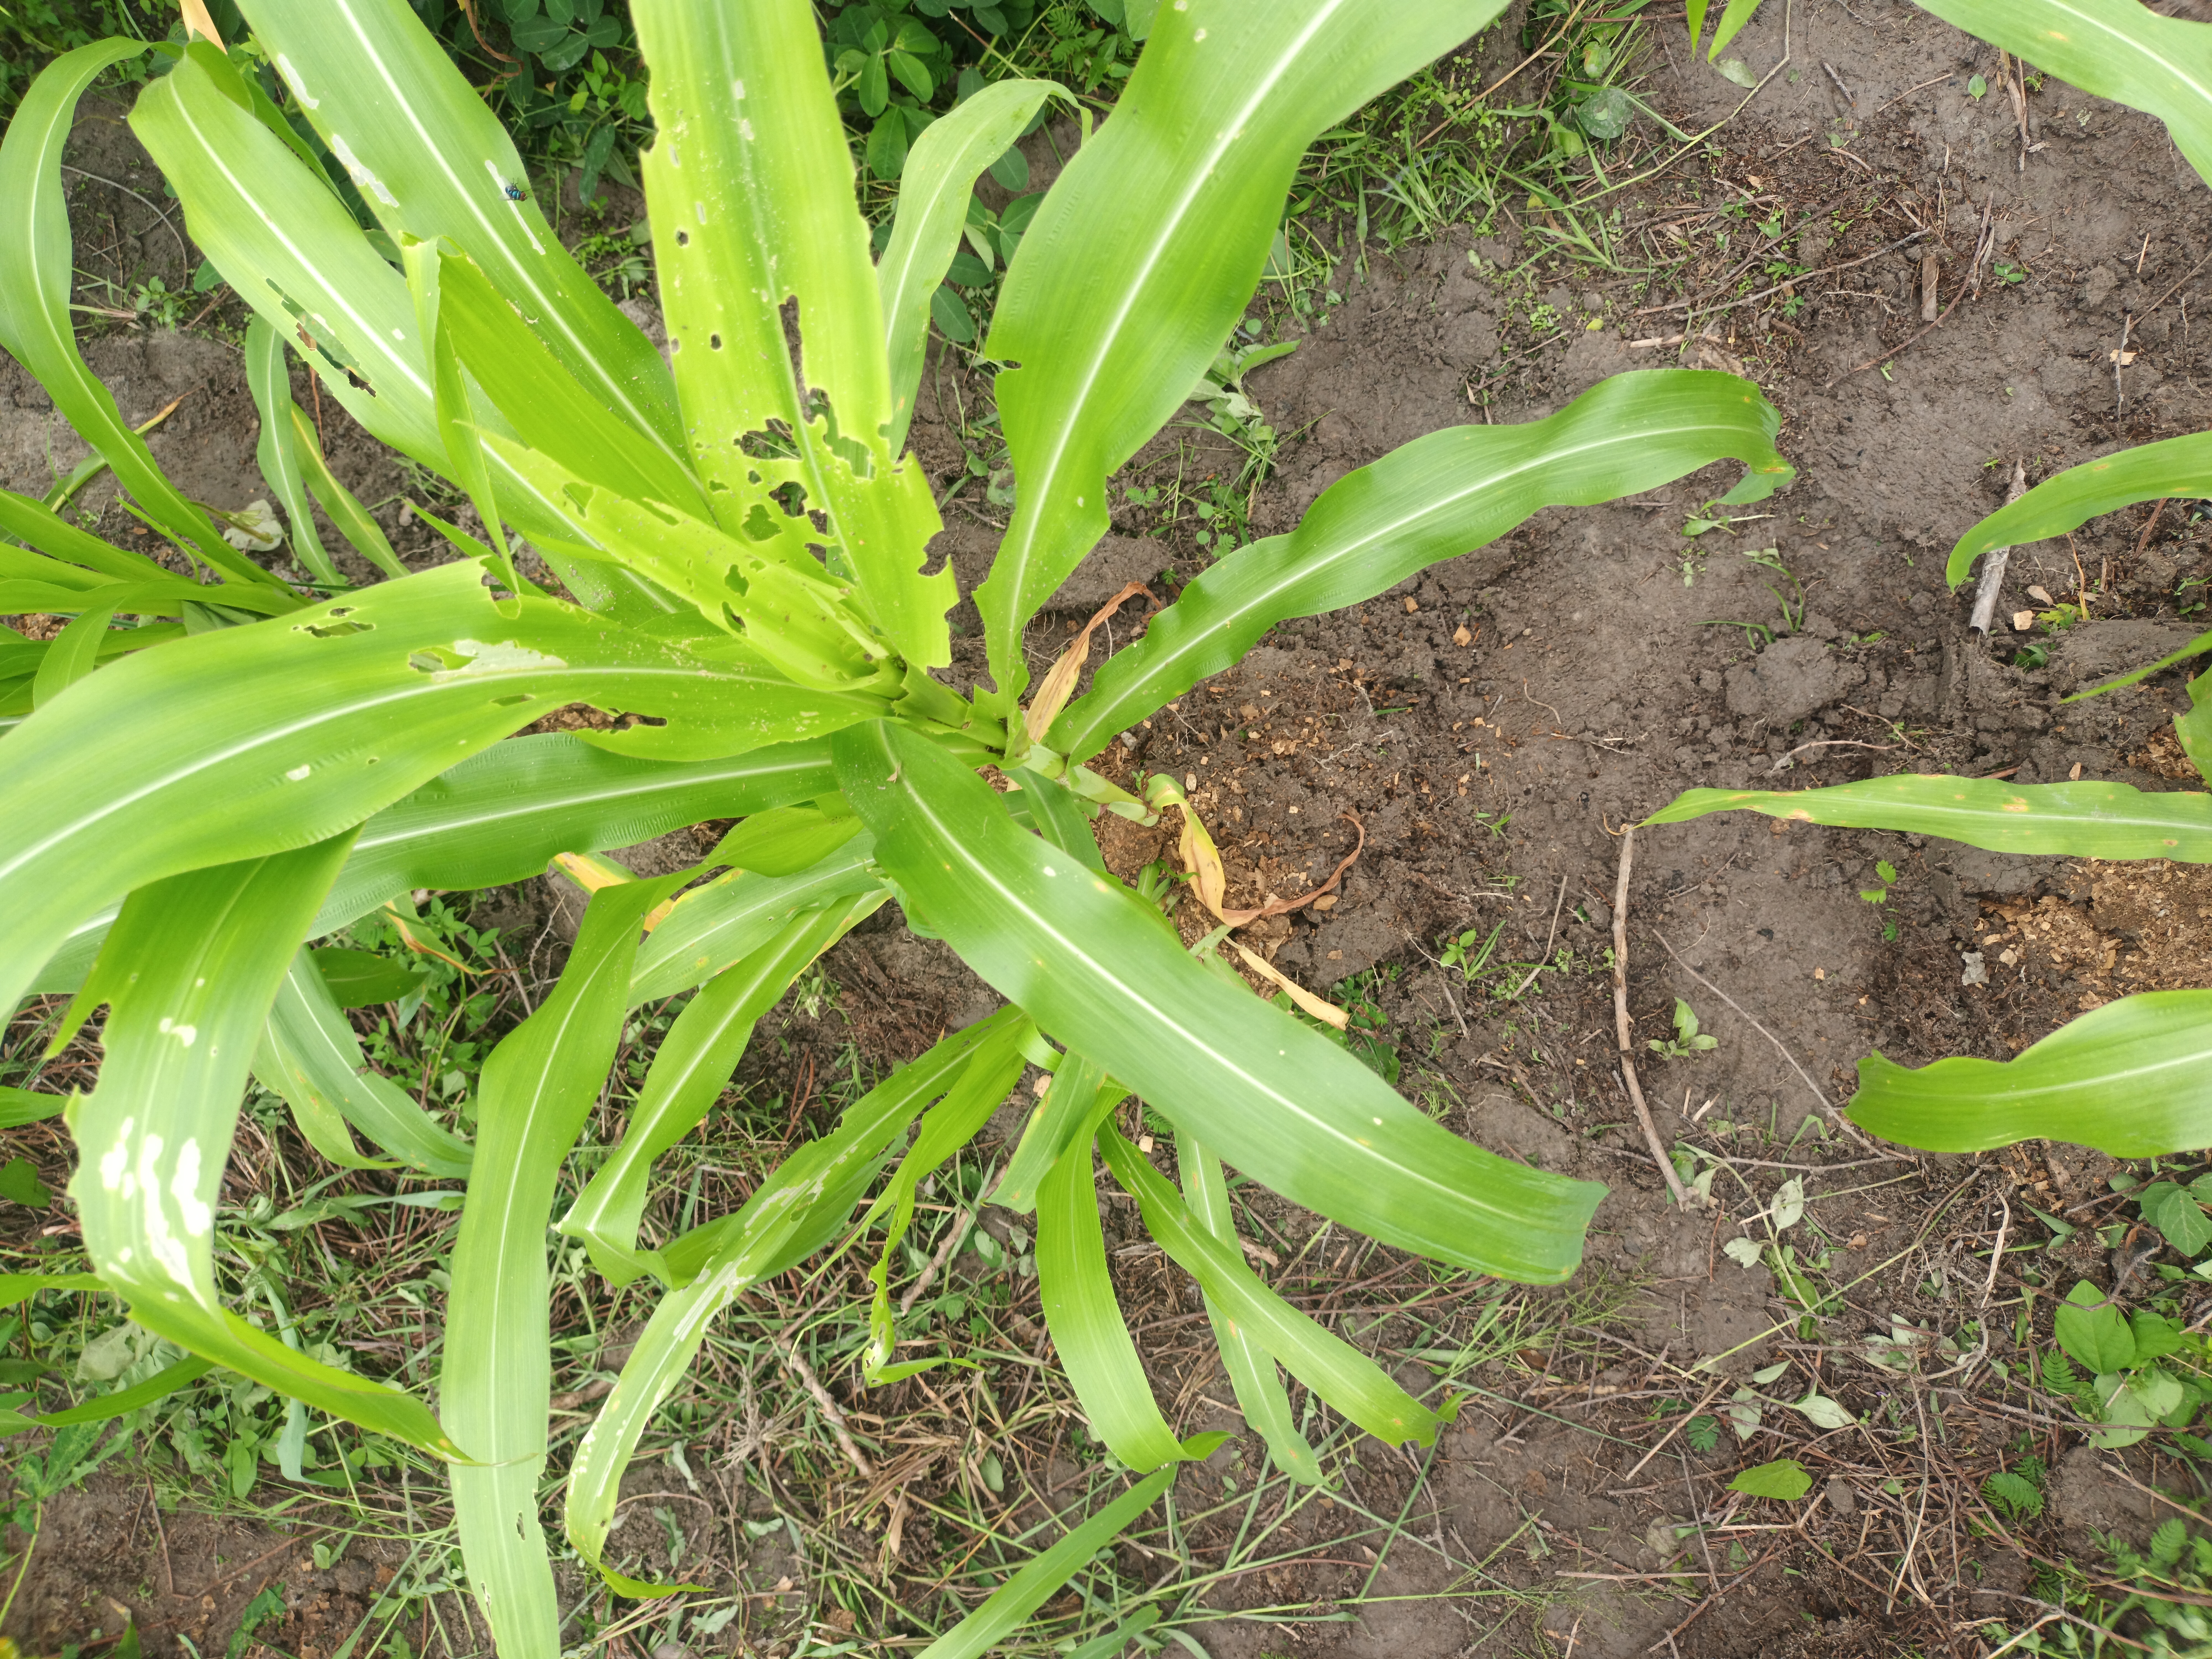
Label: spodoptera_frugiperda